1980 eruption of Mount St. Helens

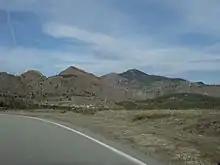
Residual lateral blast effects in the channelized blast zone, thirty years after the eruption

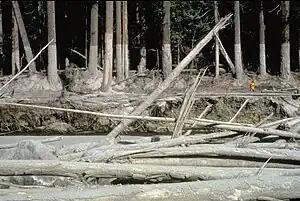
Mudline next to Muddy River from the 1980 lahars

As the avalanche and initial pyroclastic flow were still advancing, a huge ash column grew to a height of above the expanding crater in less than ten minutes and spread tephra into the stratosphere for ten straight hours. Near the volcano, the swirling ash particles in the atmosphere generated lightning, which in turn started many forest fires. During this time, parts of the mushroom-shaped ash-cloud column collapsed, and fell back upon the earth. This fallout, mixed with magma, mud, and steam, sent additional pyroclastic flows speeding down St. Helens' flanks. Later, slower flows came directly from the new north-facing crater and consisted of glowing pumice bombs and very hot pumiceous ash. Some of these hot flows covered ice or water, which flashed to steam, creating craters up to in diameter and sending ash as much as into the air.